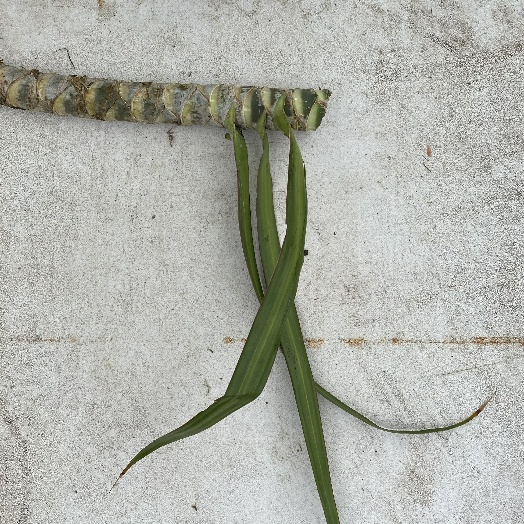
Label: generalcompost